Toul-Rosières Air Base

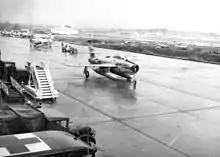
131st TFW F-84s on parking apron at Toul, 1961

On the night of 12 to 13 August 1961, East Germany began construction of the Berlin Wall. In response, NATO built up its forces in Europe. On 1 October 1961, the 131st Tactical Fighter Wing was deployed to TRAB to become the 7131st Tactical Fighter Wing (Provisional). It consisted of the 110th TFS from Lambert Field, Missouri, 169th TFS from Peoria Municipal Airport, Illinois and 170th TFS from Capitol Airport in Springfield, Illinois. Only the 131st TFS was deployed to TRAB, supplemented by two other squadrons of other Wings. The 7131st TFW left Toul on 19 July 1962.